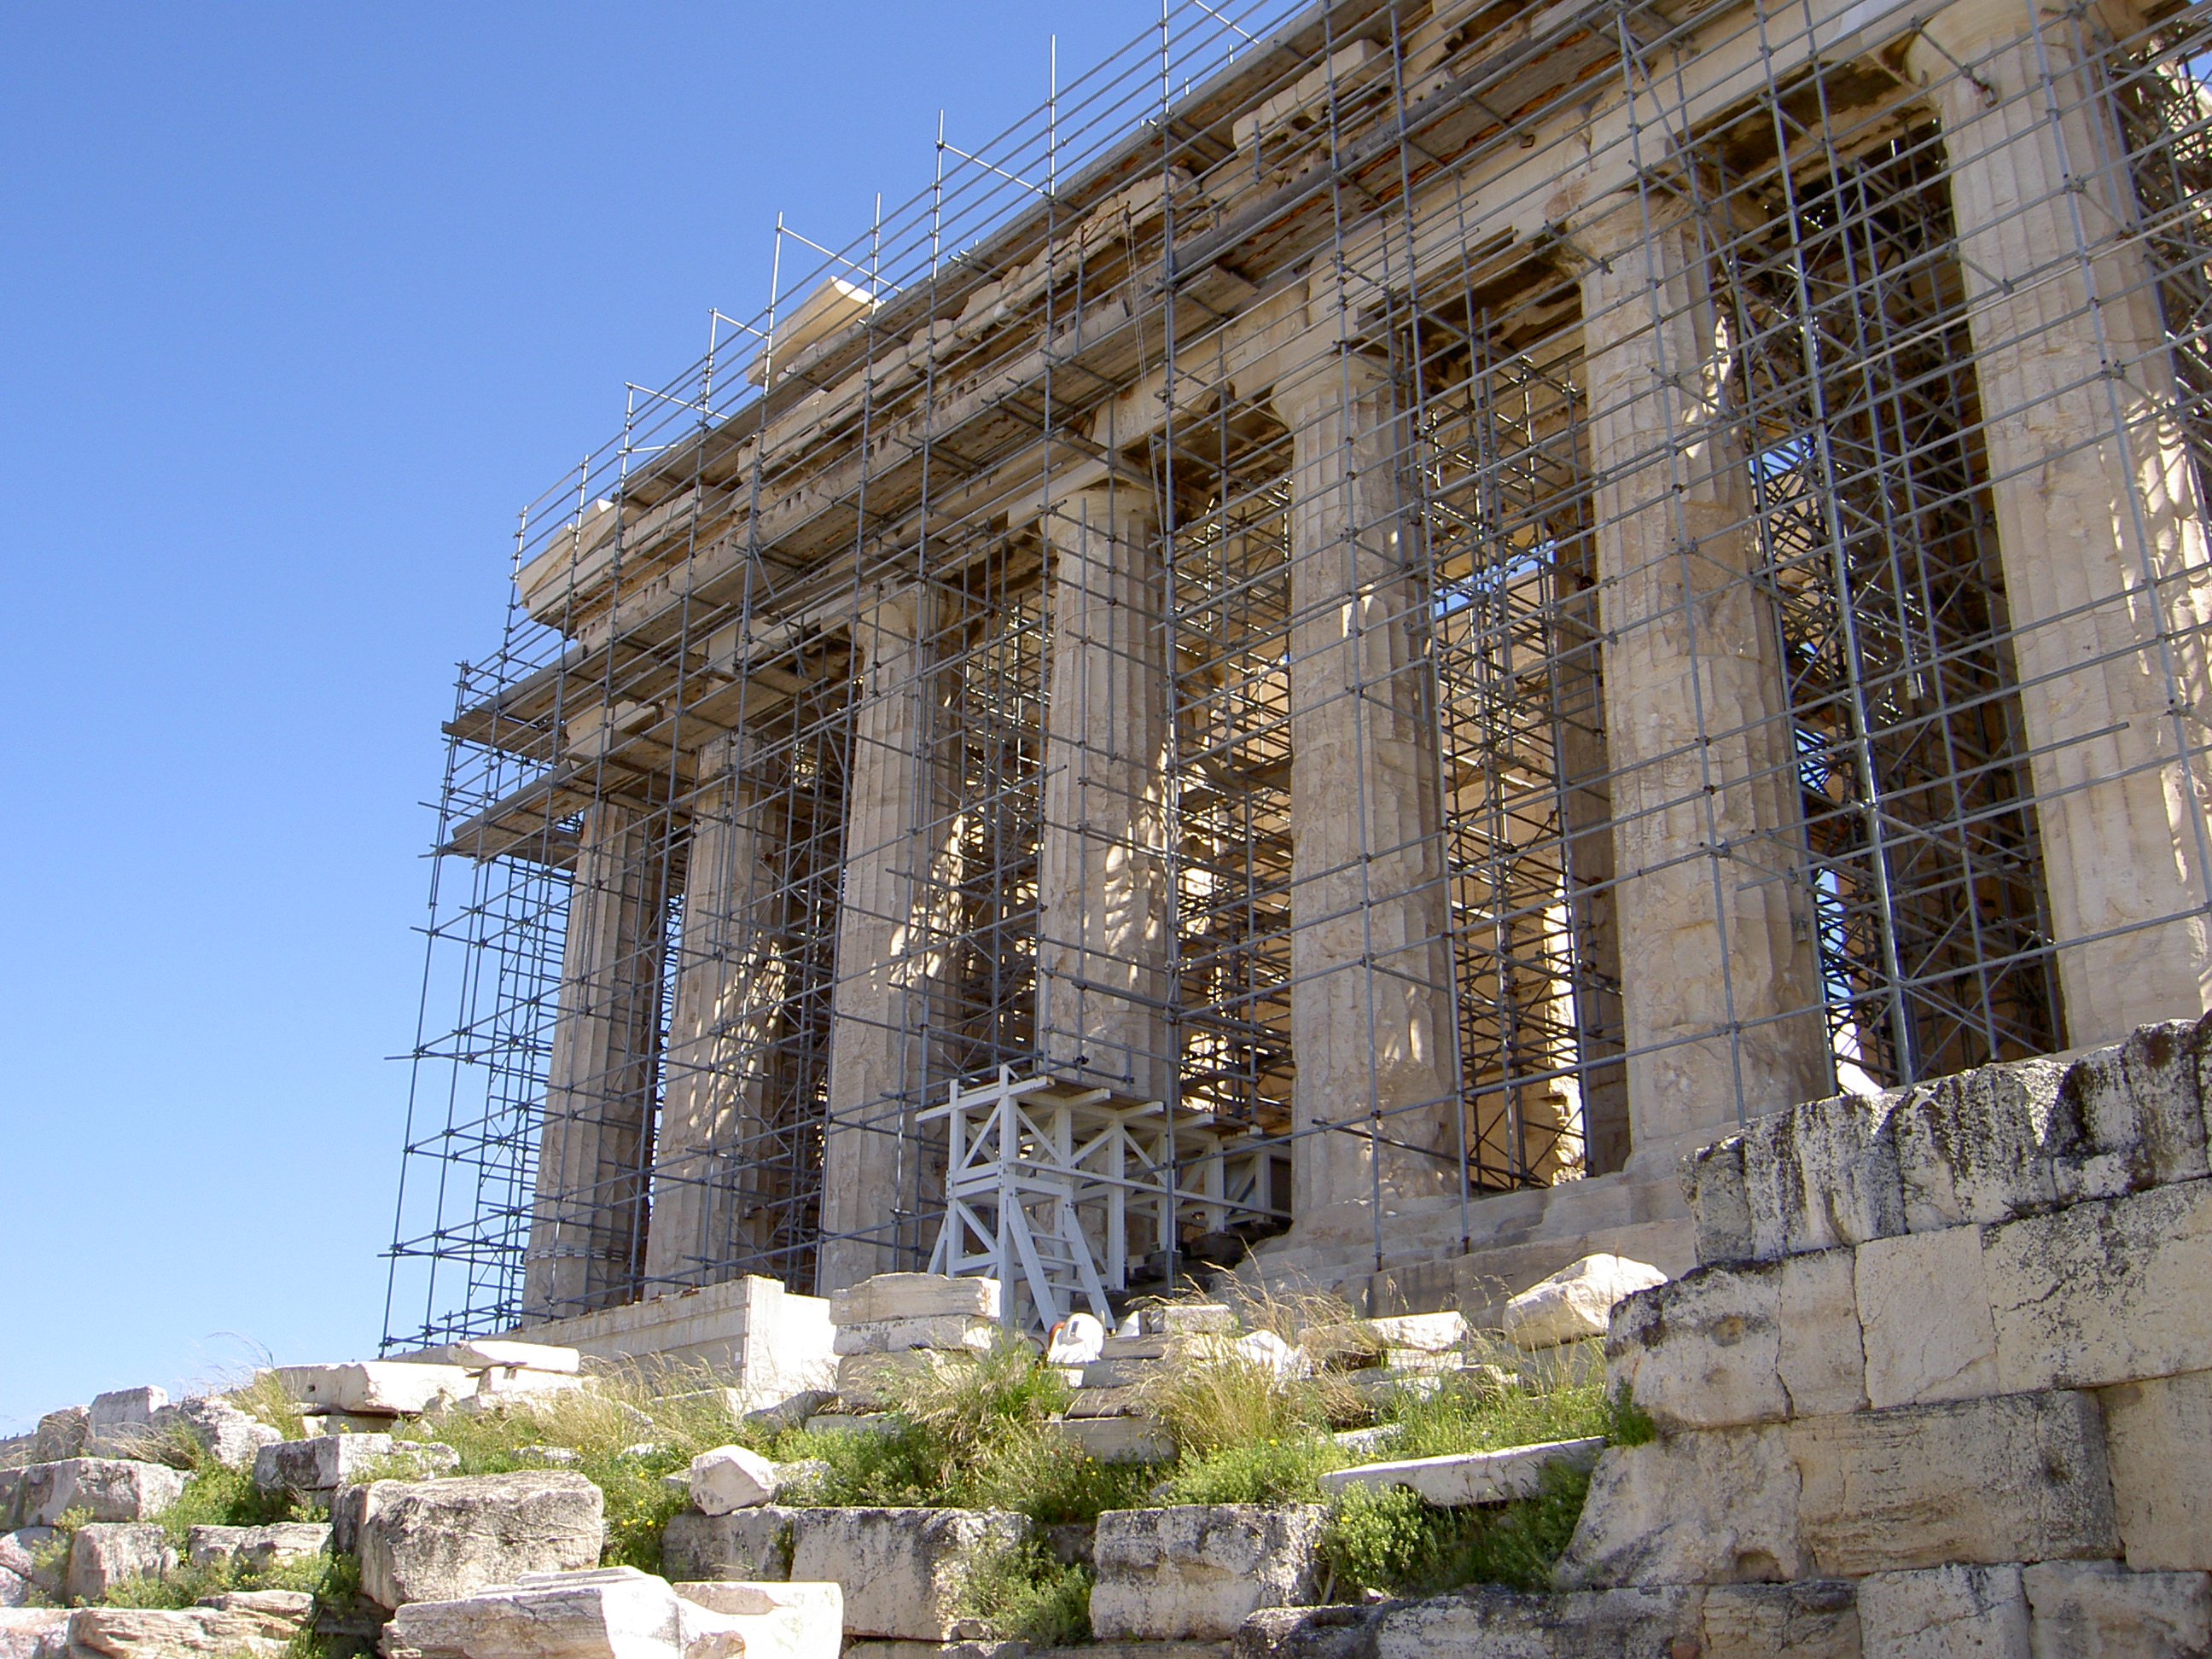
greece, athens, acropolis, architecture, roman temple, building, classical architecture, column, ancient roman architecture, landmark, ancient greek temple, temple, ancient history, facade, historic site, place of worship, city, history